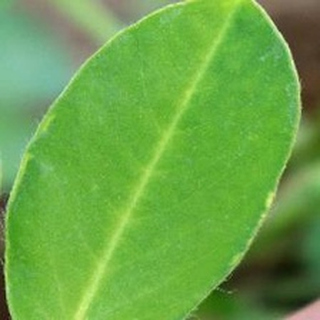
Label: healthy_groundnut